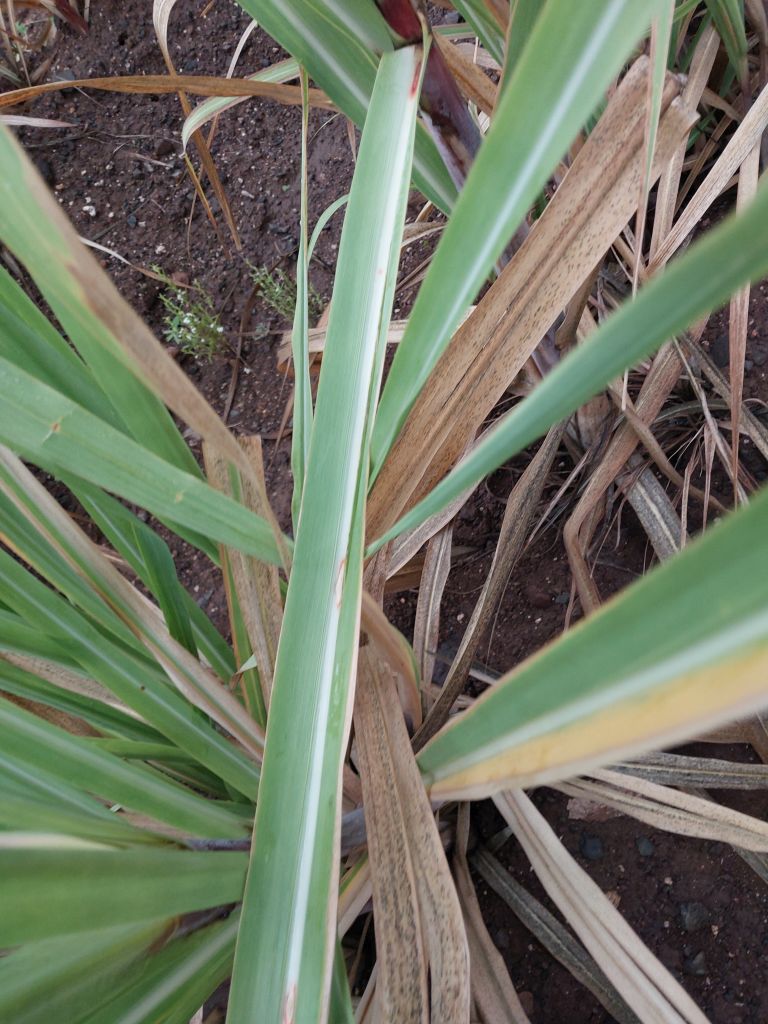
Label: Brown Spot